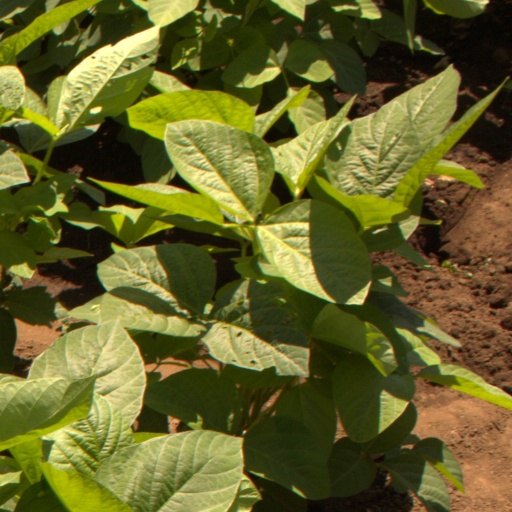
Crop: soybean